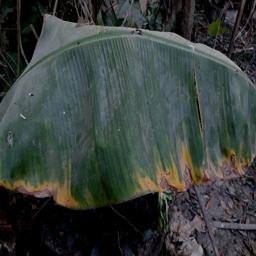
Label: POTASSIUM DEFICIENCY